Ambrosiella roeperi

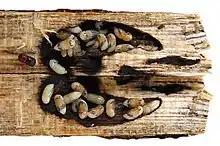
The beetle "Xylosandrus crassiusculus" within its gallery. Walls are stained with fungal growth.

Aside from its association with trees, "A. roeperi" shares its most significant ecological interactions with the granulate ambrosia beetle "Xylosandrus crassiusculus." As in other ambrosia beetles, the fungus benefits from the opportunity for dispersal via the insect’s mycangium, which in "X. crassiusculus" consists of a spacious mesonotal pouch. According to the current understanding of this symbiosis, when beetles emerge from pupae, their mycangia are inoculated with ambrosial fungi, and special gland cells flanking the mycangium begin to secrete compounds that promote their growth over that of assorted commensals. When the beetles colonize a new tree, the fungus growing in the cuticular pouch is introduced to the walls of the new gallery, glandular activity stops, and the mycangium ceases to act as a selective organ. The larvae and adults feed exclusively upon the conidia produced along the walls of the gallery, through which the beetles meet all of their nutritional requirements. (This feature differentiates ambrosia beetles from bark beetles, which typically feed on the phloem and, though they may eat and/or disperse some fungi, can generally survive on wood alone.) Structures possibly comprising lipid bodies can be seen within the cytoplasm of "A. roeperi" spores and conidiogenous cells, which may represent a means of storage for energy-rich compounds that it then imparts to the feeding beetles.